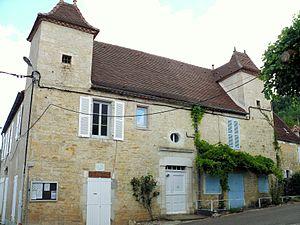
Mairie de Vaillac dans le Lot en France.
Vaillac est une ancienne commune française située dans le département du Lot, en région Occitanie, devenue, le 1ᵉʳ janvier 2016, une commune déléguée de la commune nouvelle de Cœur-de-Causse.